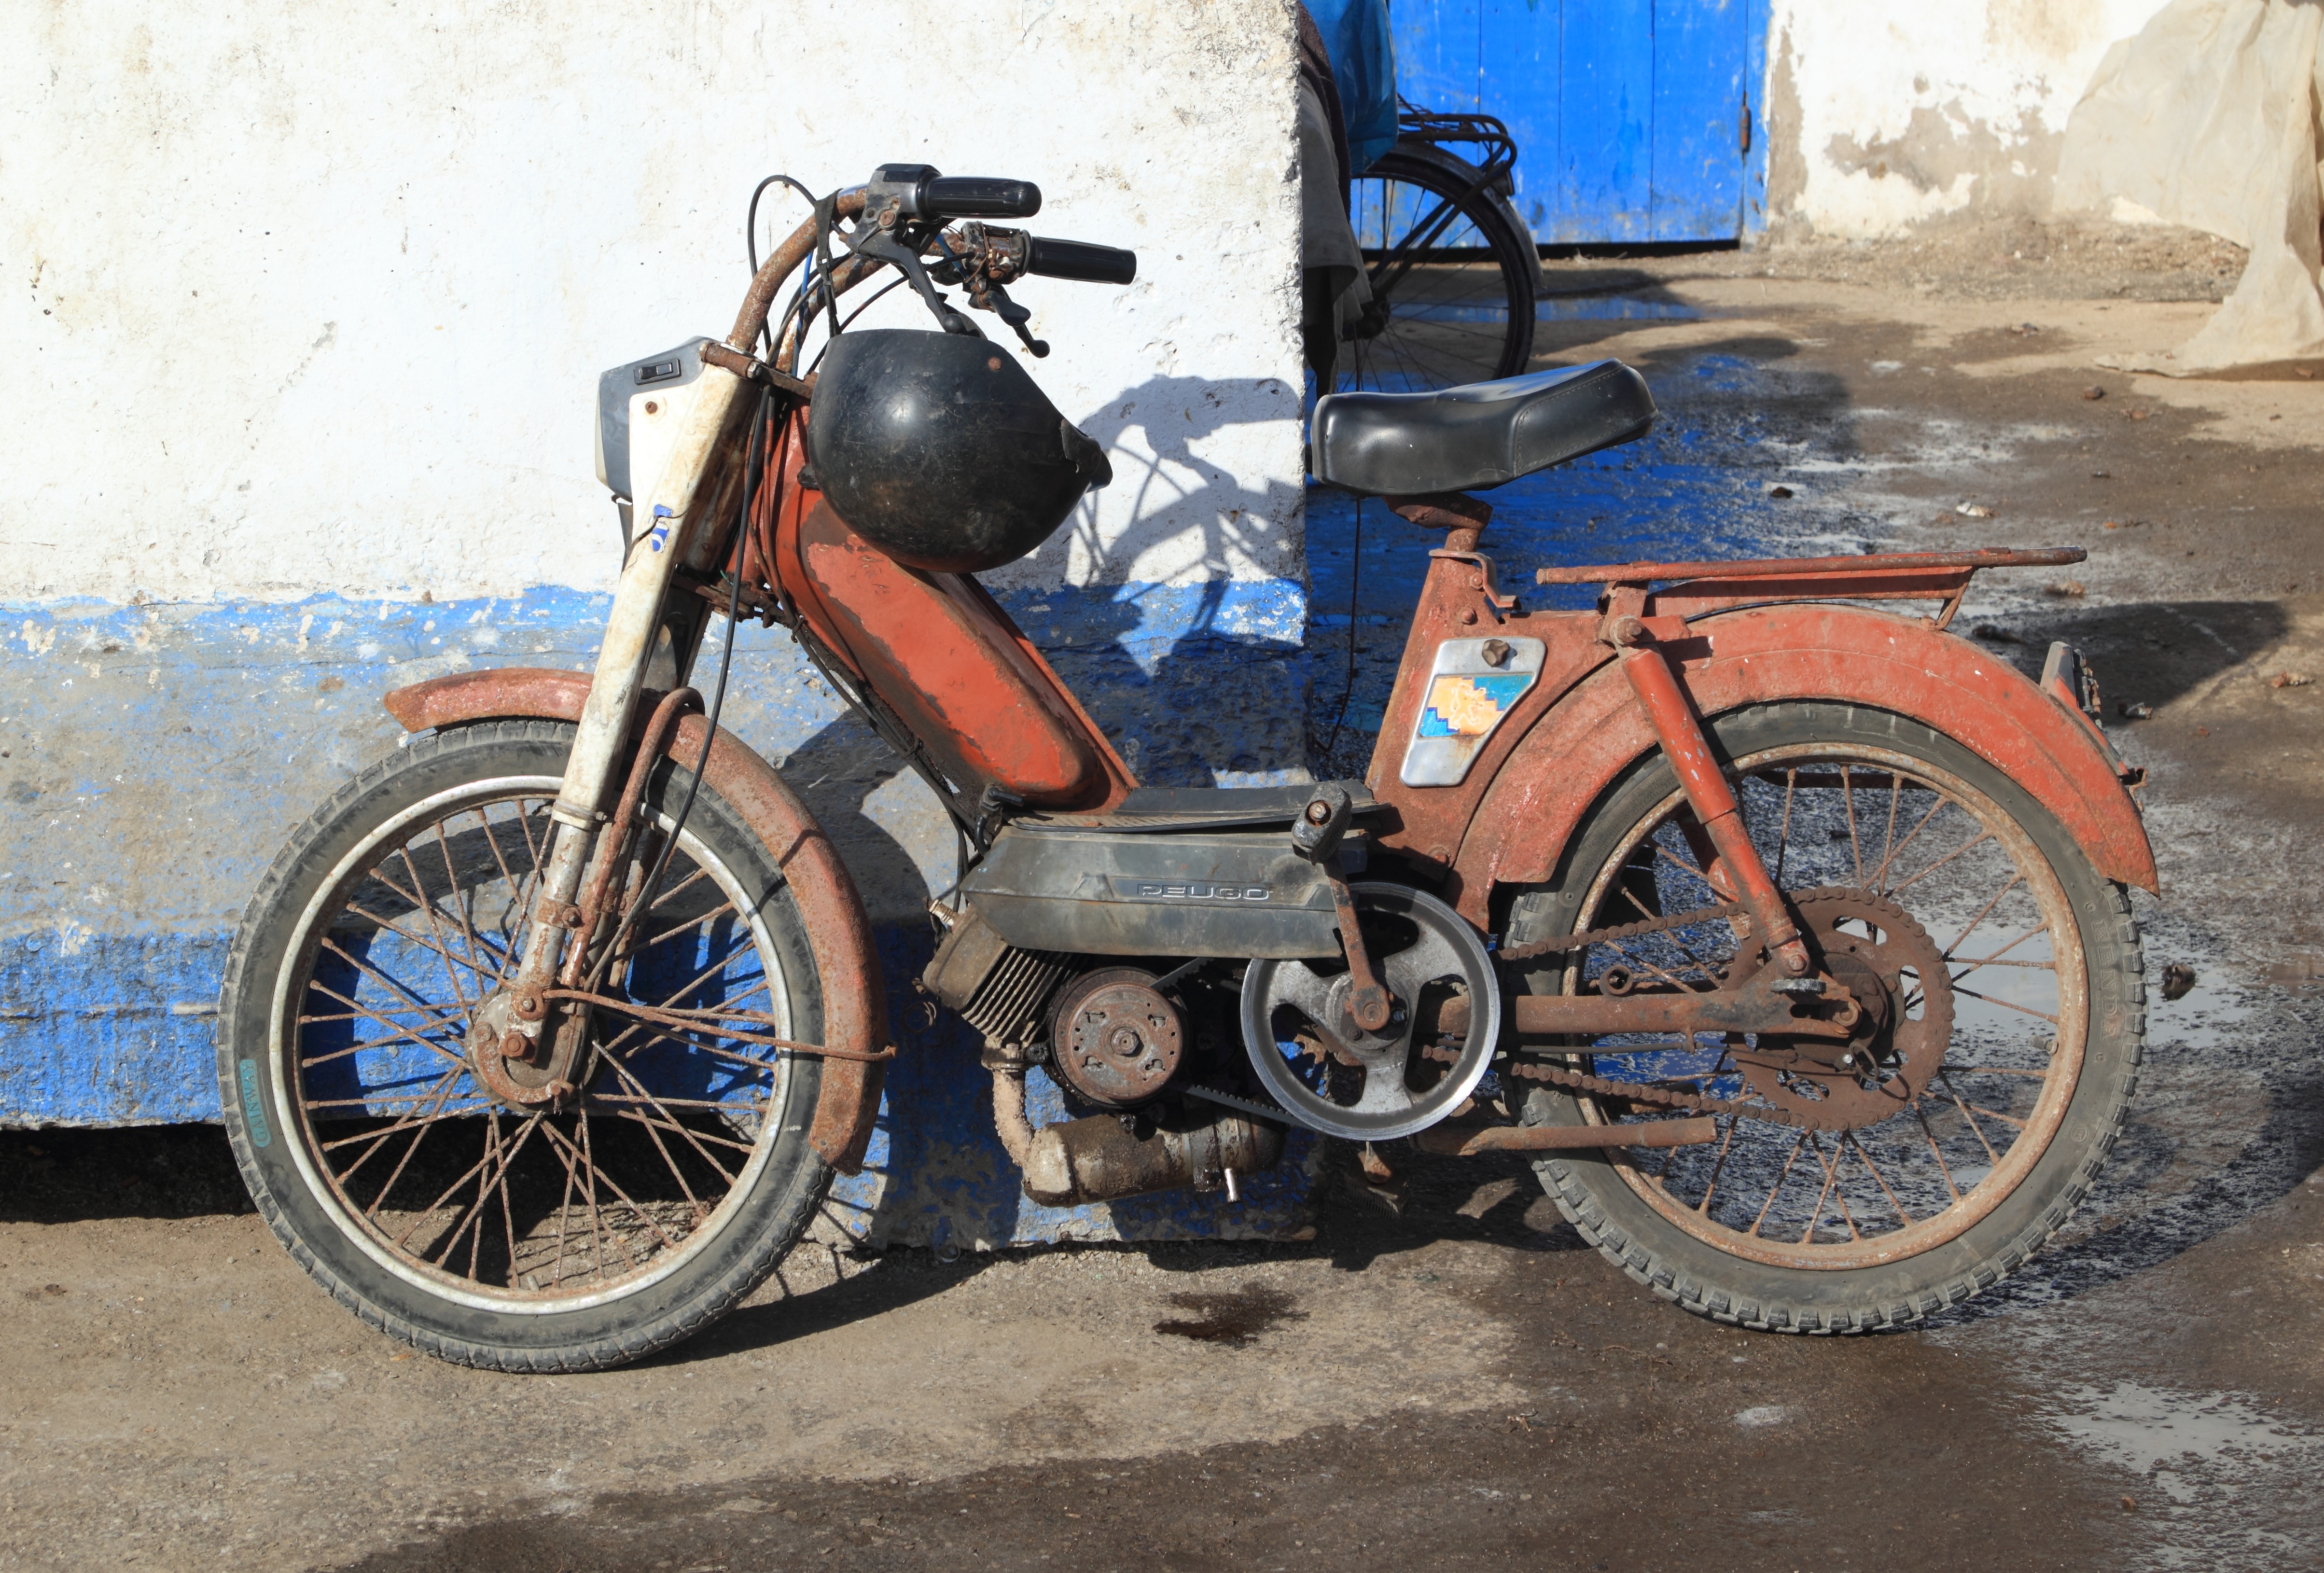
car, wheel, bicycle, vehicle, motorcycle, moped, french, morocco, motorcycling, essaouira, automobile make